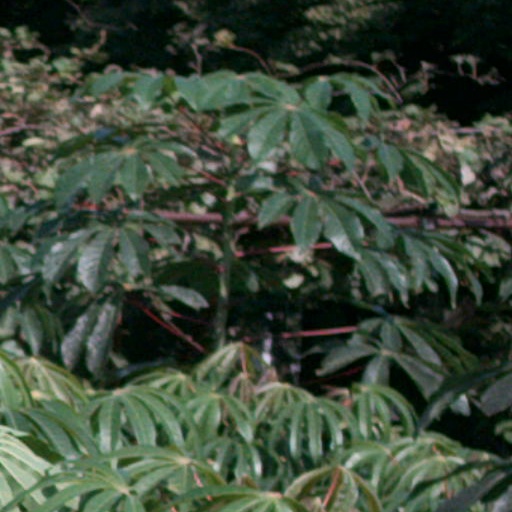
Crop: cassava